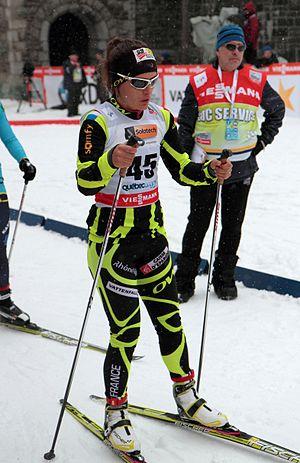
Celia Aymonier, Coupe du monde de ski de fond 2012, Québec, Canada
Célia Aymonier, née le 5 août 1991 à Pontarlier, est une fondeuse et biathlète française. Médaillée d'argent en ski de fond aux championnats du monde des moins de 23 ans, elle compte à son palmarès une médaille de bronze en biathlon avec le relais féminin, obtenue lors des championnats du monde 2017. Elle prend sa retraite sportive à 28 ans, à l'issue de la saison 2019-2020.